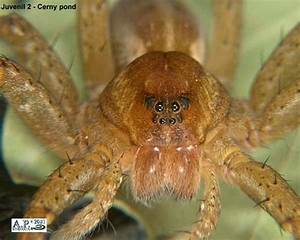
Label: spider